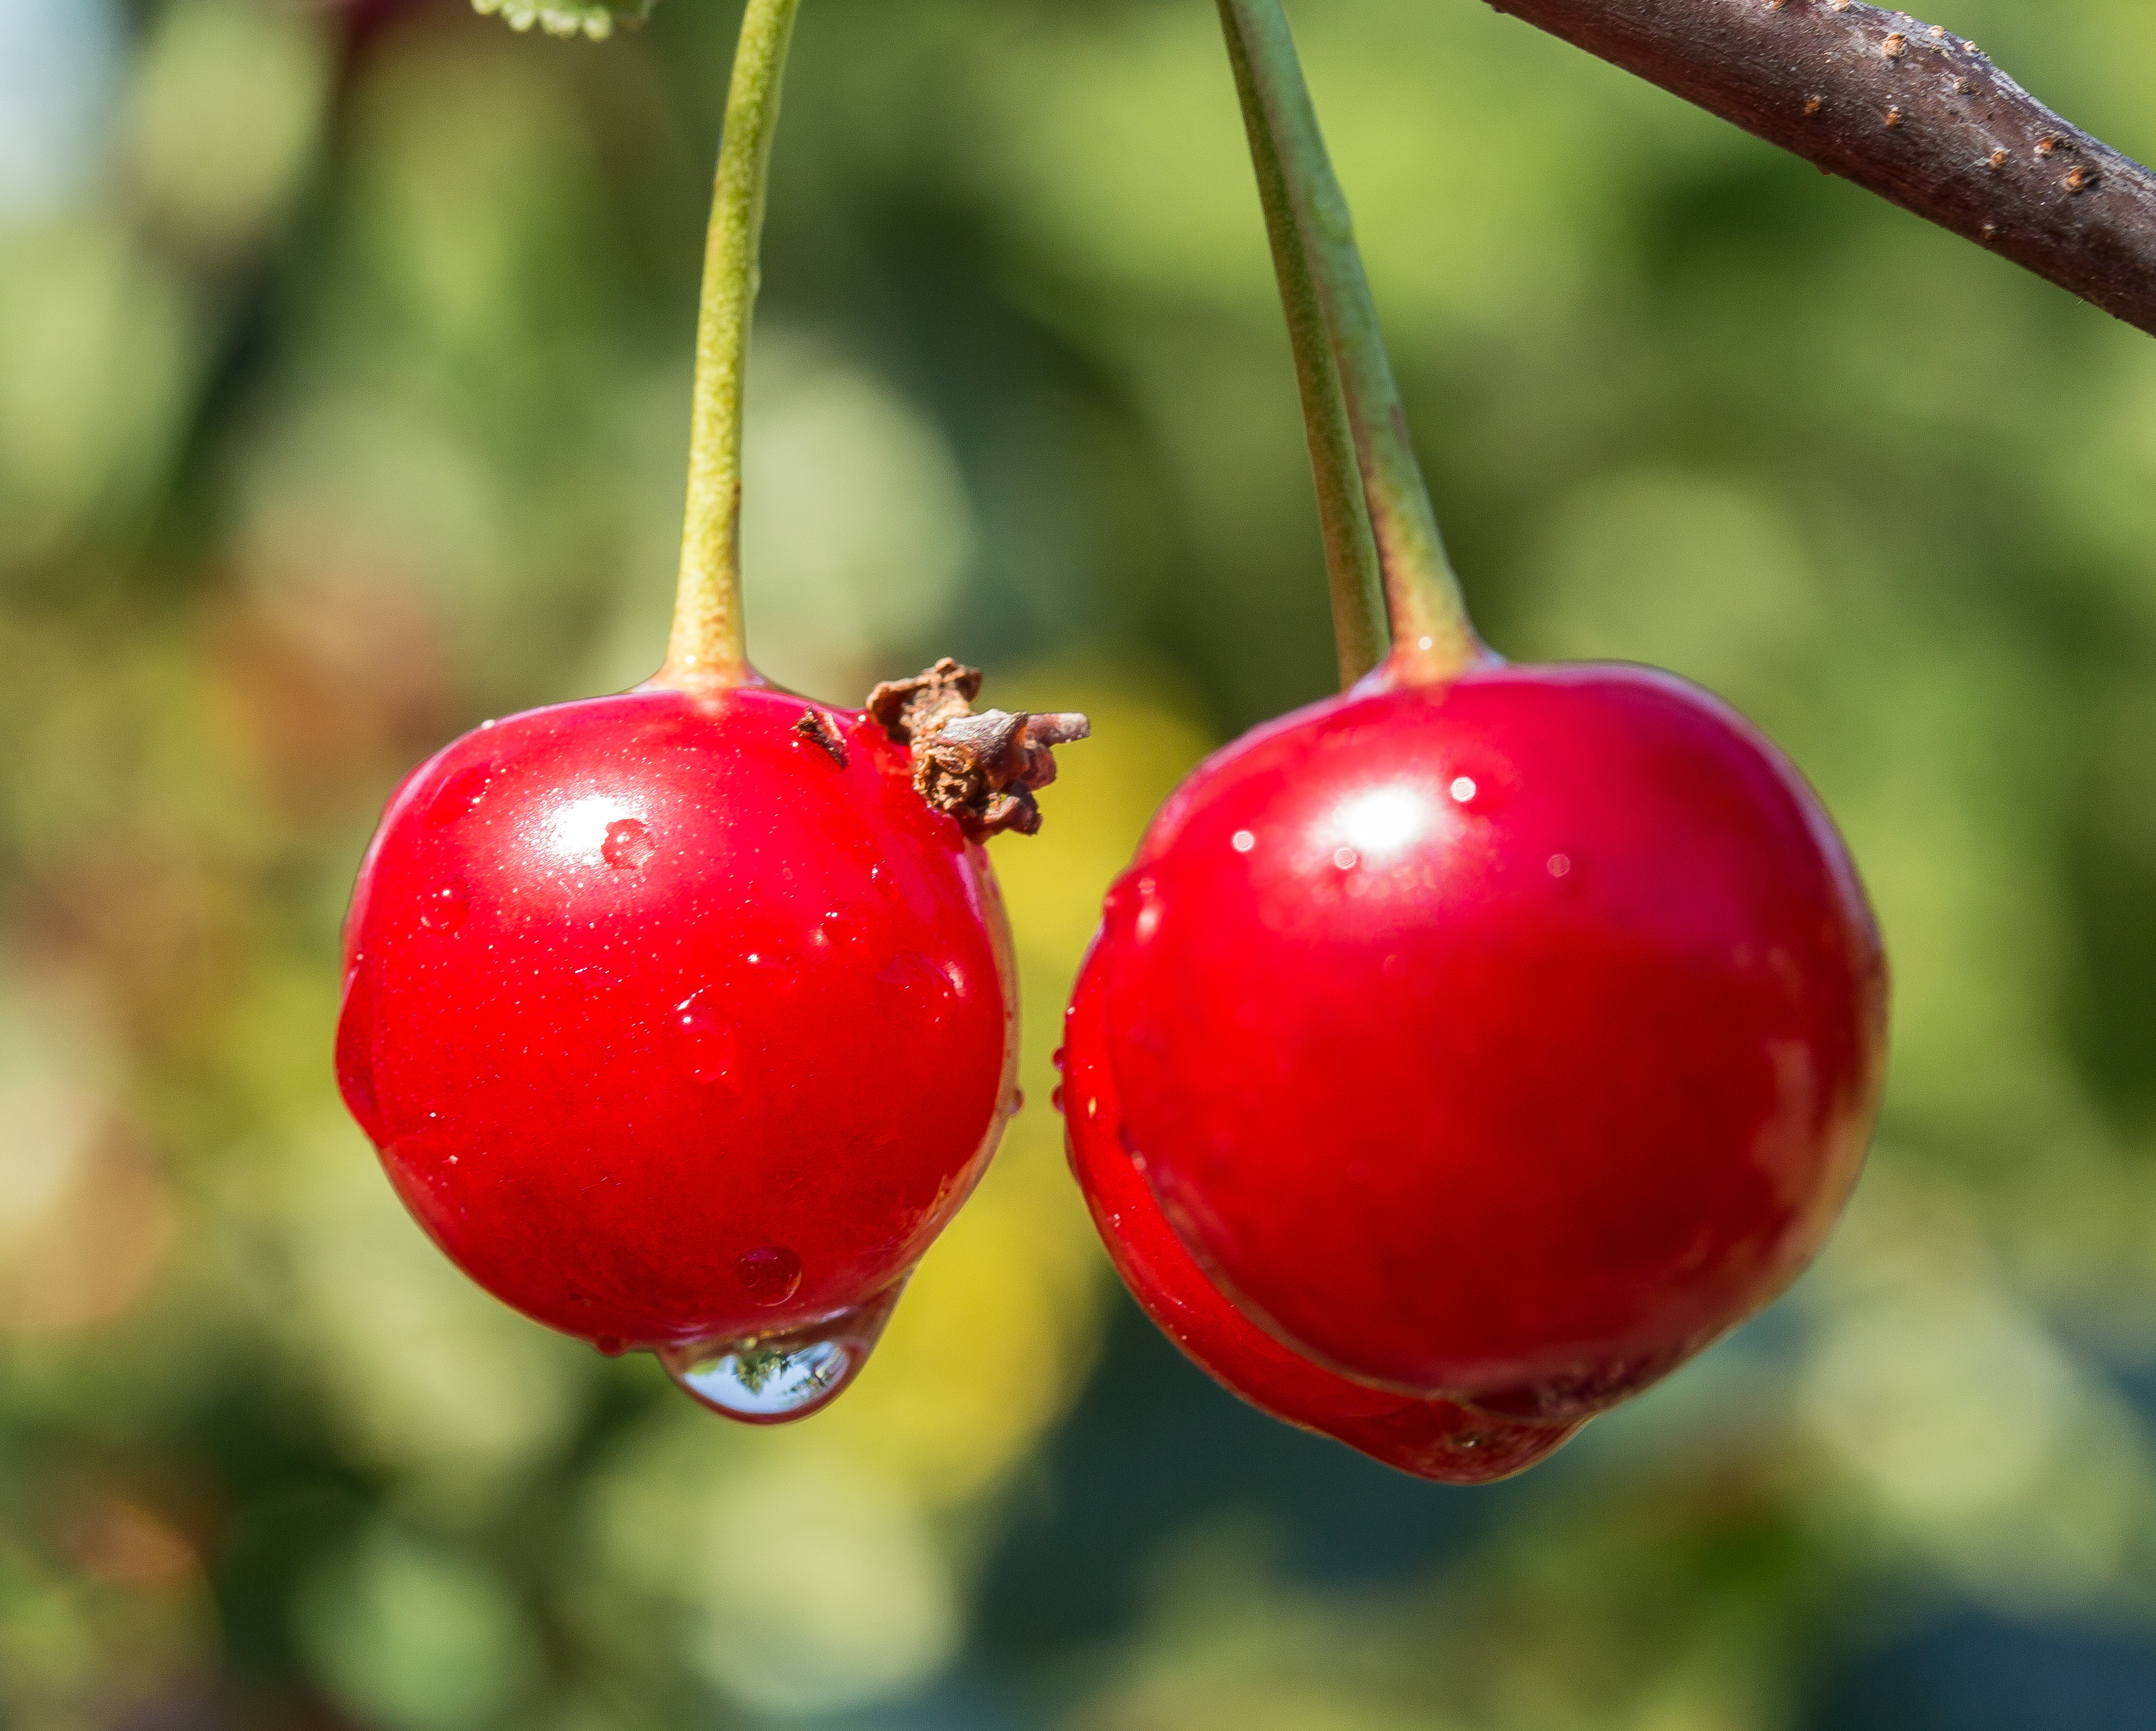
tree, branch, plant, fruit, berry, flower, food, produce, fruits, cherry, sour, cherries, rose hip, flowering plant, rose family, acerola, malpighia, sour cherry, land plant, rose order